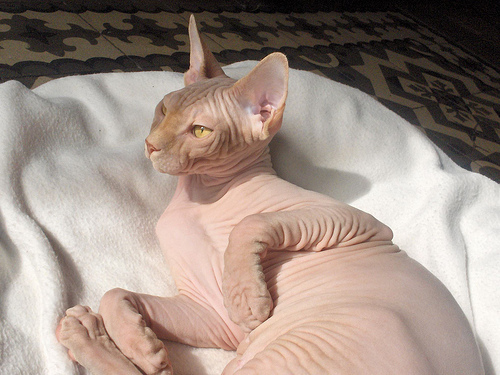
Animal: cat
Breed: Sphynx